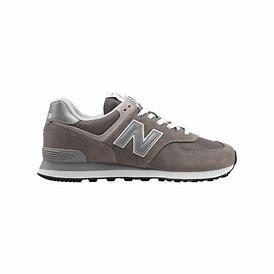
Brand: New
Model: Balance ML574